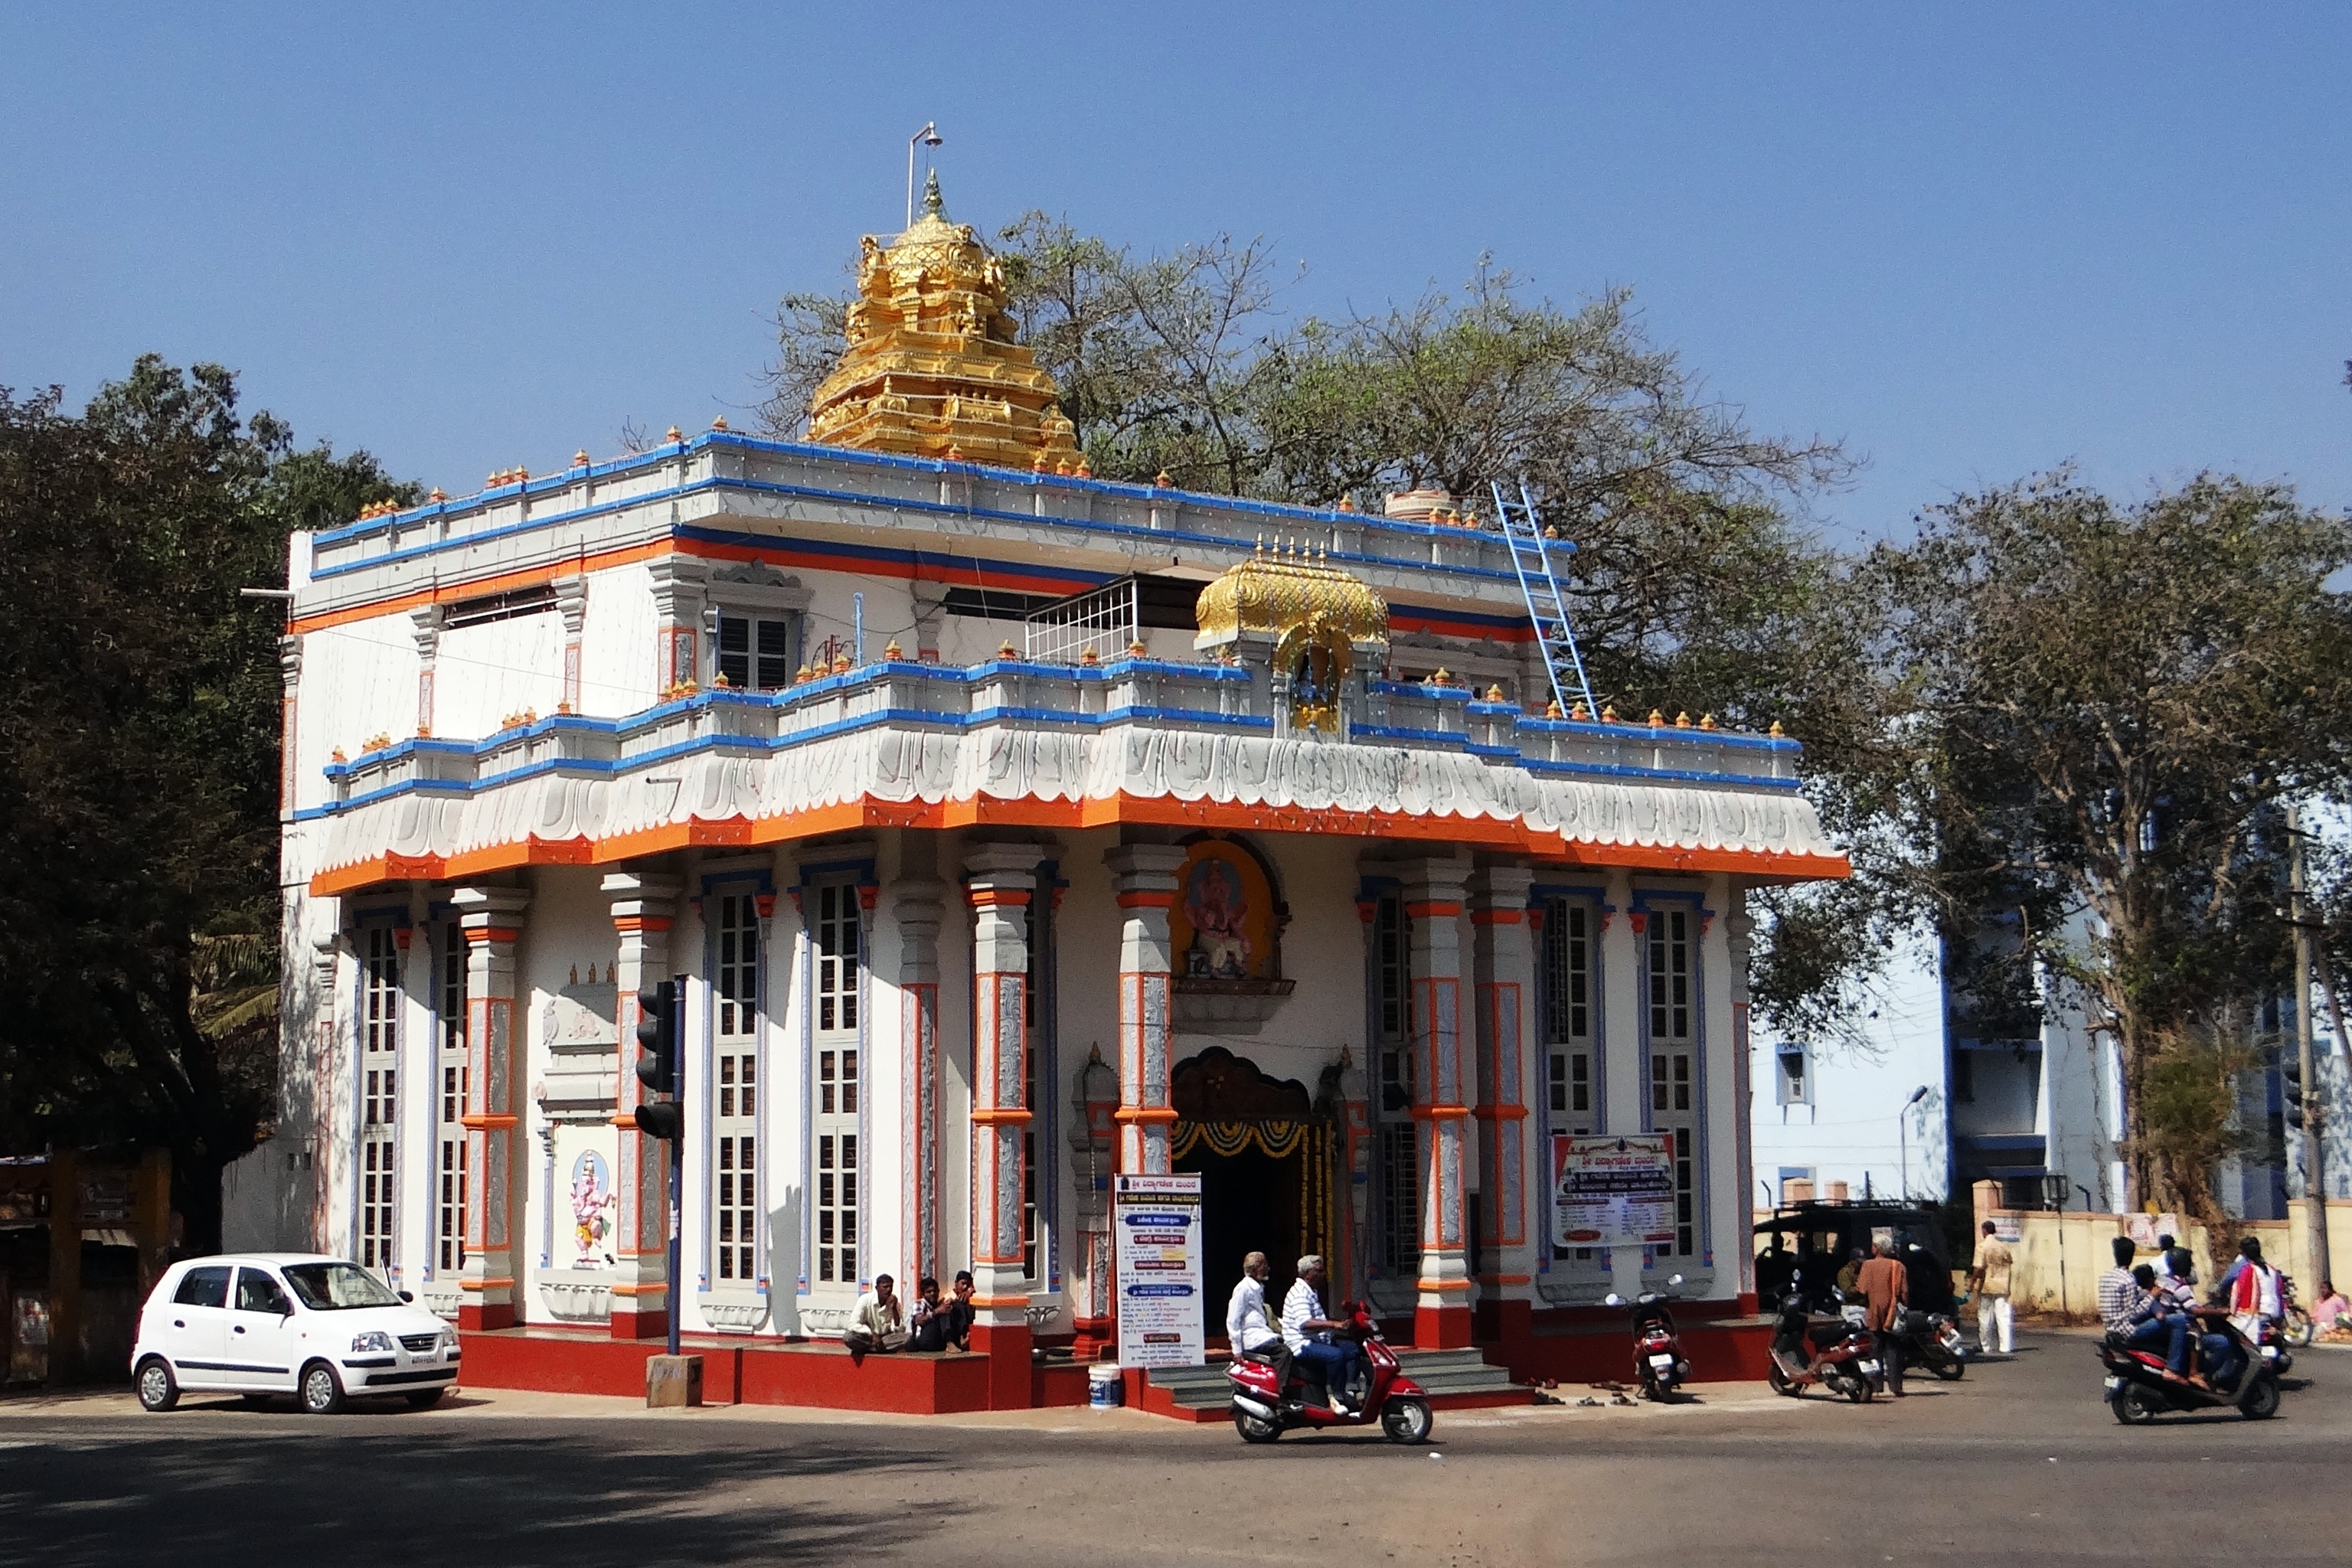
town, building, plaza, religion, landmark, dharwad, place of worship, religious, temple, shrine, culture, worship, india, hindu, indian, chinese architecture, god, hinduism, ganesh, shinto shrine